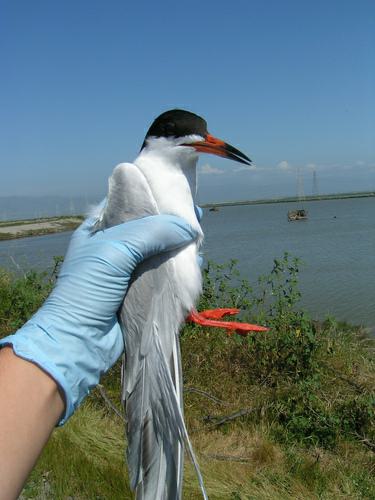
A photo of a forsters tern